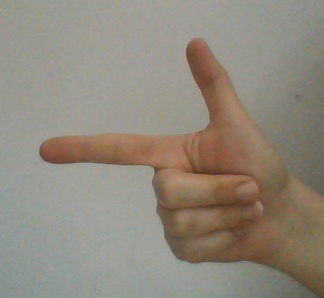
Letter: yaa